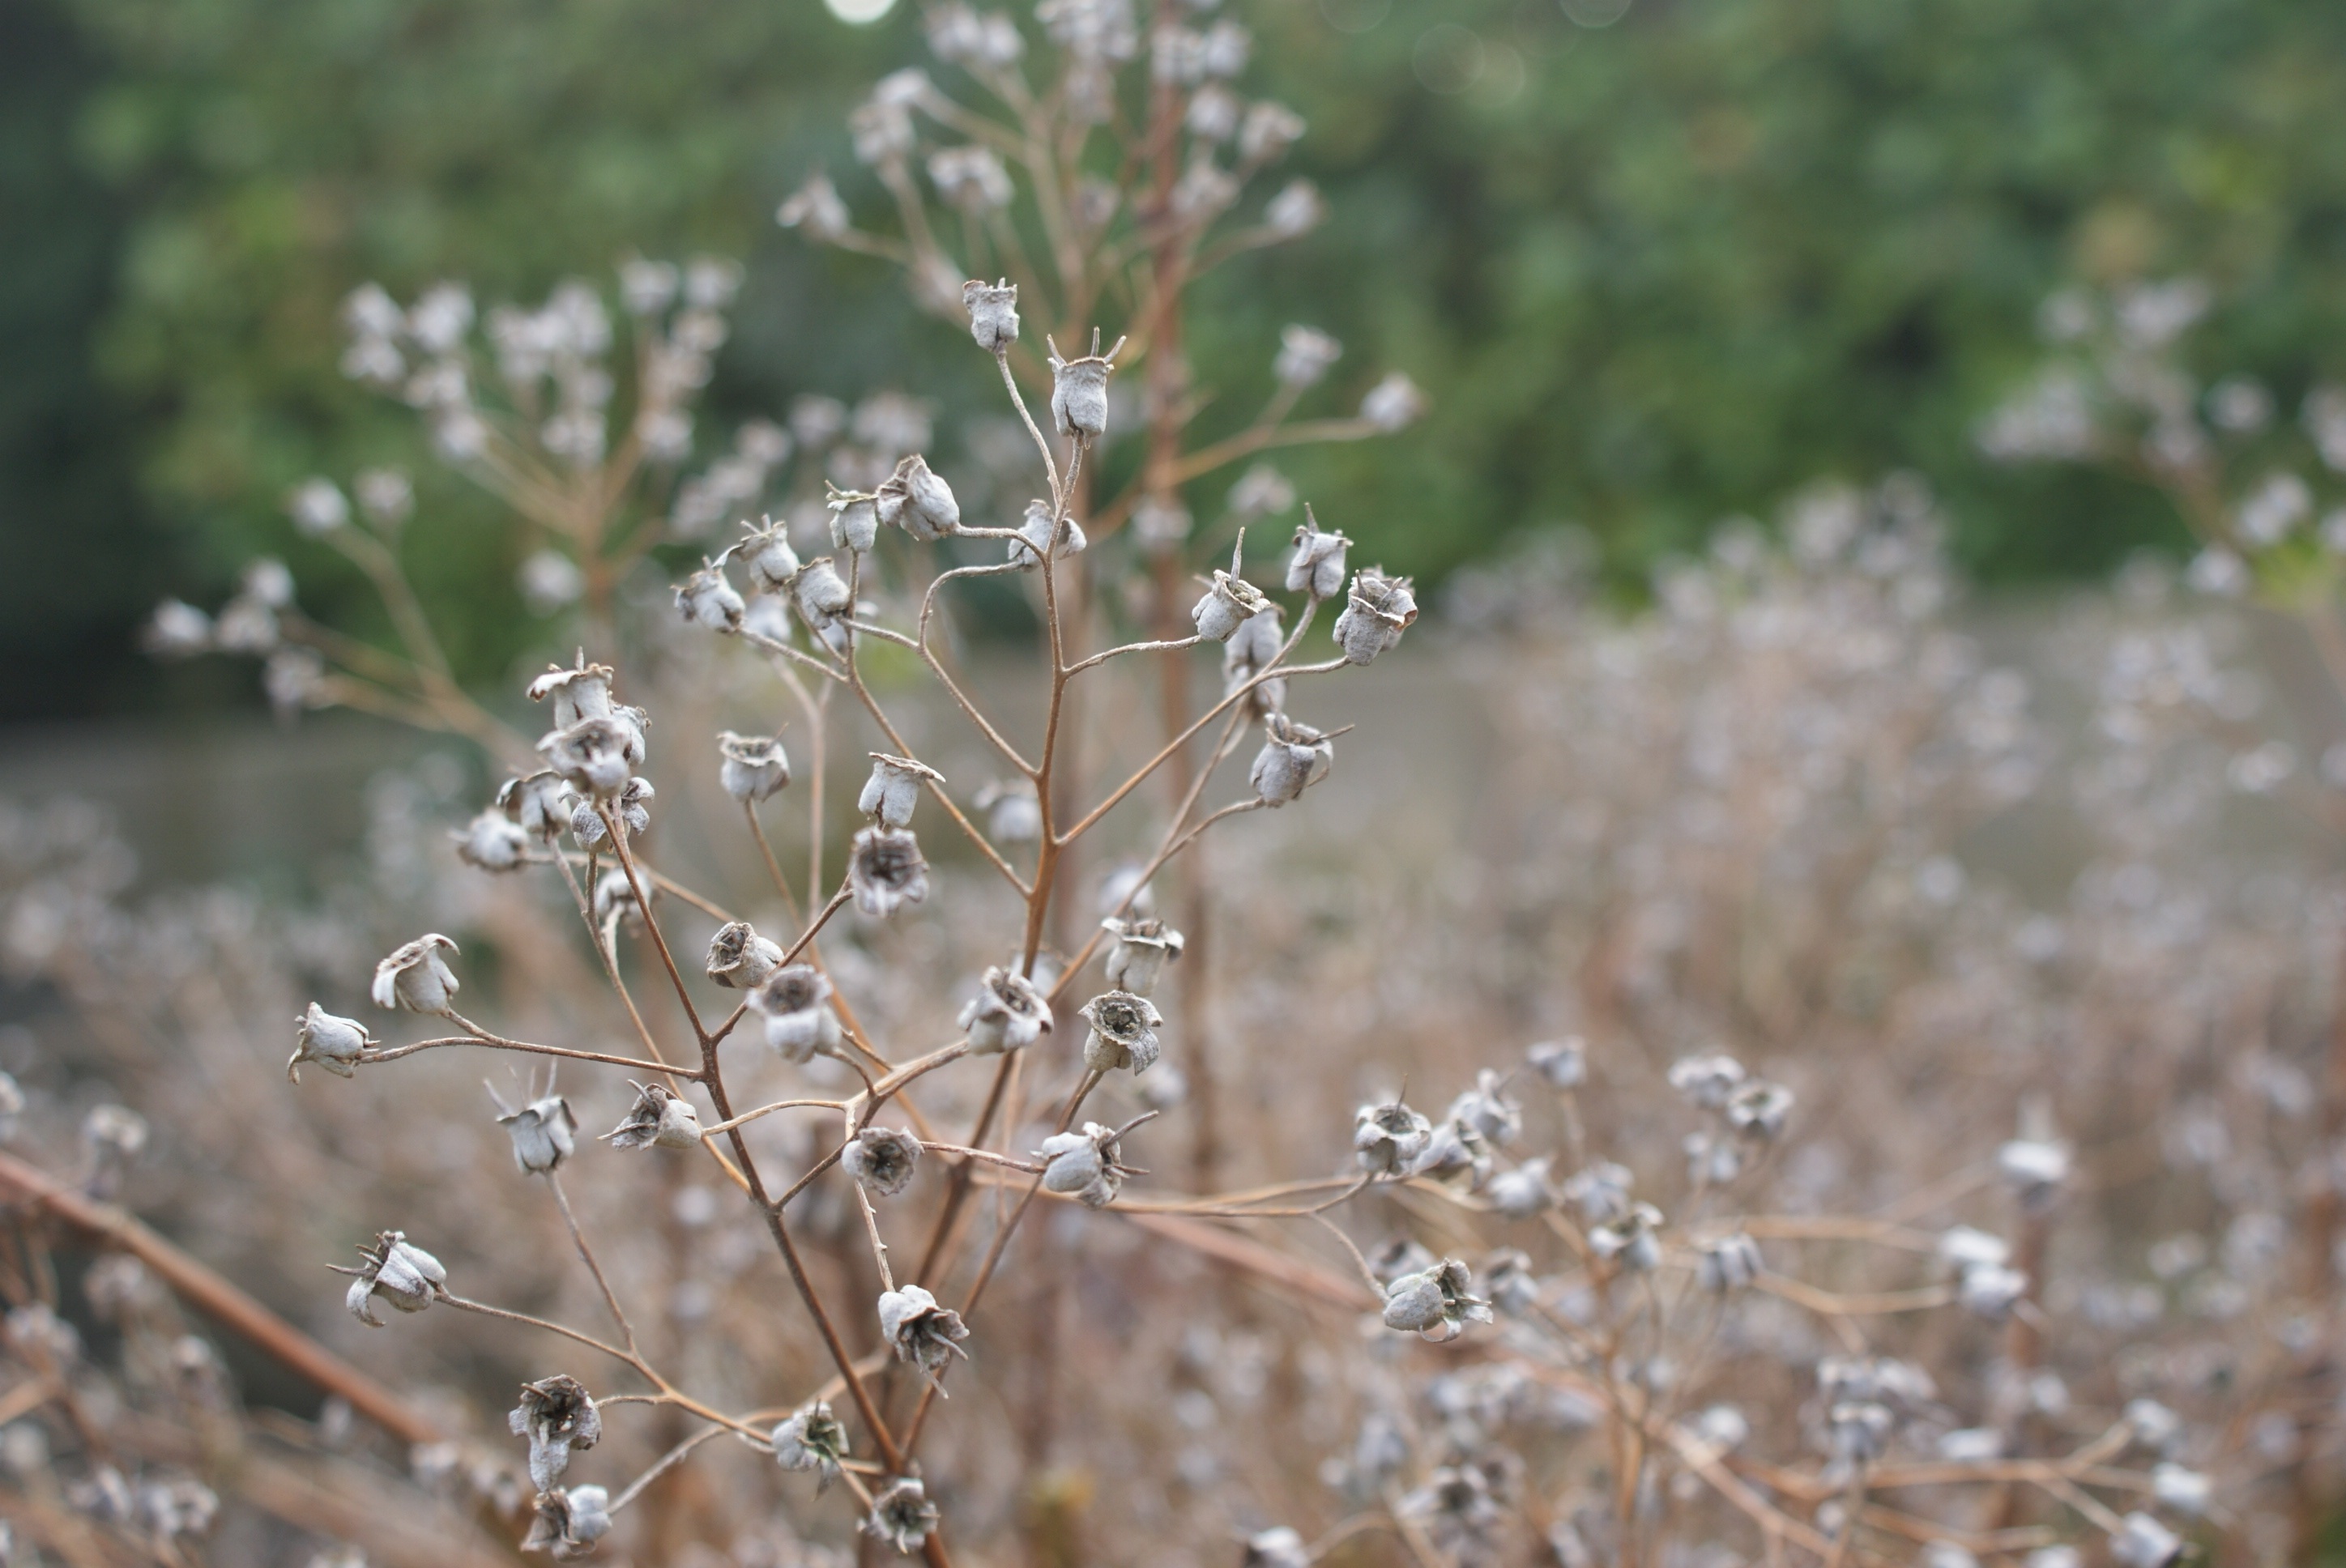
tree, nature, grass, branch, blossom, snow, winter, plant, meadow, leaf, flower, frost, spring, autumn, botany, garden, flora, season, twig, wildflower, shrub, freezing, macro photography, grass family